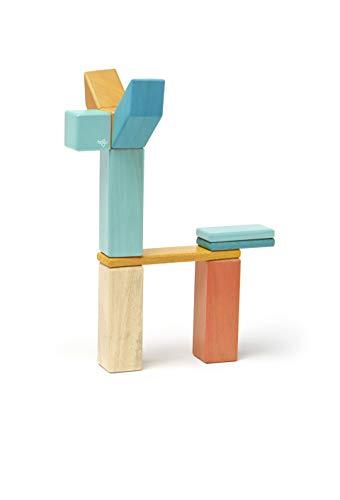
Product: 42 Piece Tegu Magnetic Wooden Block Set, Sunset
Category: Toys & Games | Building Toys
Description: Fully Compatible with ALL other Tegu Magnetic Wooden Sets.
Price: $96.66
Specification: ProductDimensions:14.2x10.8x3.2inches|ItemWeight:3.86pounds|ShippingWeight:3.9pounds(Viewshippingratesandpolicies)|DomesticShipping:ItemcanbeshippedwithinU.S.|InternationalShipping:ThisitemcanbeshippedtoselectcountriesoutsideoftheU.S.LearnMore|ASIN:B018KHAKPE|Itemmodelnumber:42P-SNS-508T|Manufacturerrecommendedage:12monthsandup